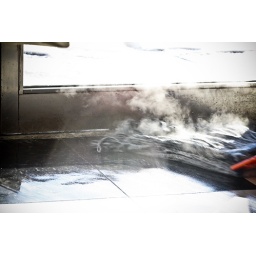
Real Feel today of -9 degrees. When Ryan was mopping the office floor today by the door the floor was actually steaming. It was crazy!